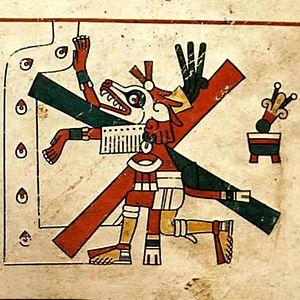
Xolotl, dont le nom signifie jumeau, chien ou encore esclave en nahuatl, est, dans la mythologie aztèque, un dieu associé aux phénomènes doubles, et plus particulièrement aux jumeaux, à Vénus lors de la tombée du jour et au passage des défunts dans l'inframonde.